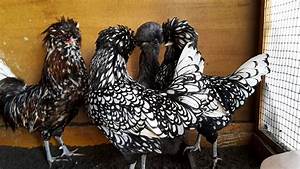
Label: gallina